Dominic Dale

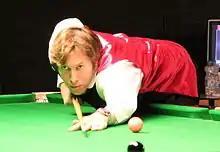
Dale during the 2011 Paul Hunter Classic

Dale had a good start to his 2011–12 season as he reached the quarter-finals of the first event, the Australian Goldfields Open. Dale was originally due to meet Ronnie O'Sullivan in the first round, but due to his withdrawal for medical reasons he instead played amateur Steve Mifsud and won 5–2. He then beat home favourite Neil Robertson on the final black in a 5–4 win lasting almost four hours, before losing to Mark Williams in another final-frame decider, having never been behind in the match until the end.